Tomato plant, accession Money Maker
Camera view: bottom (45 deg); turntable rotation: 330 degrees
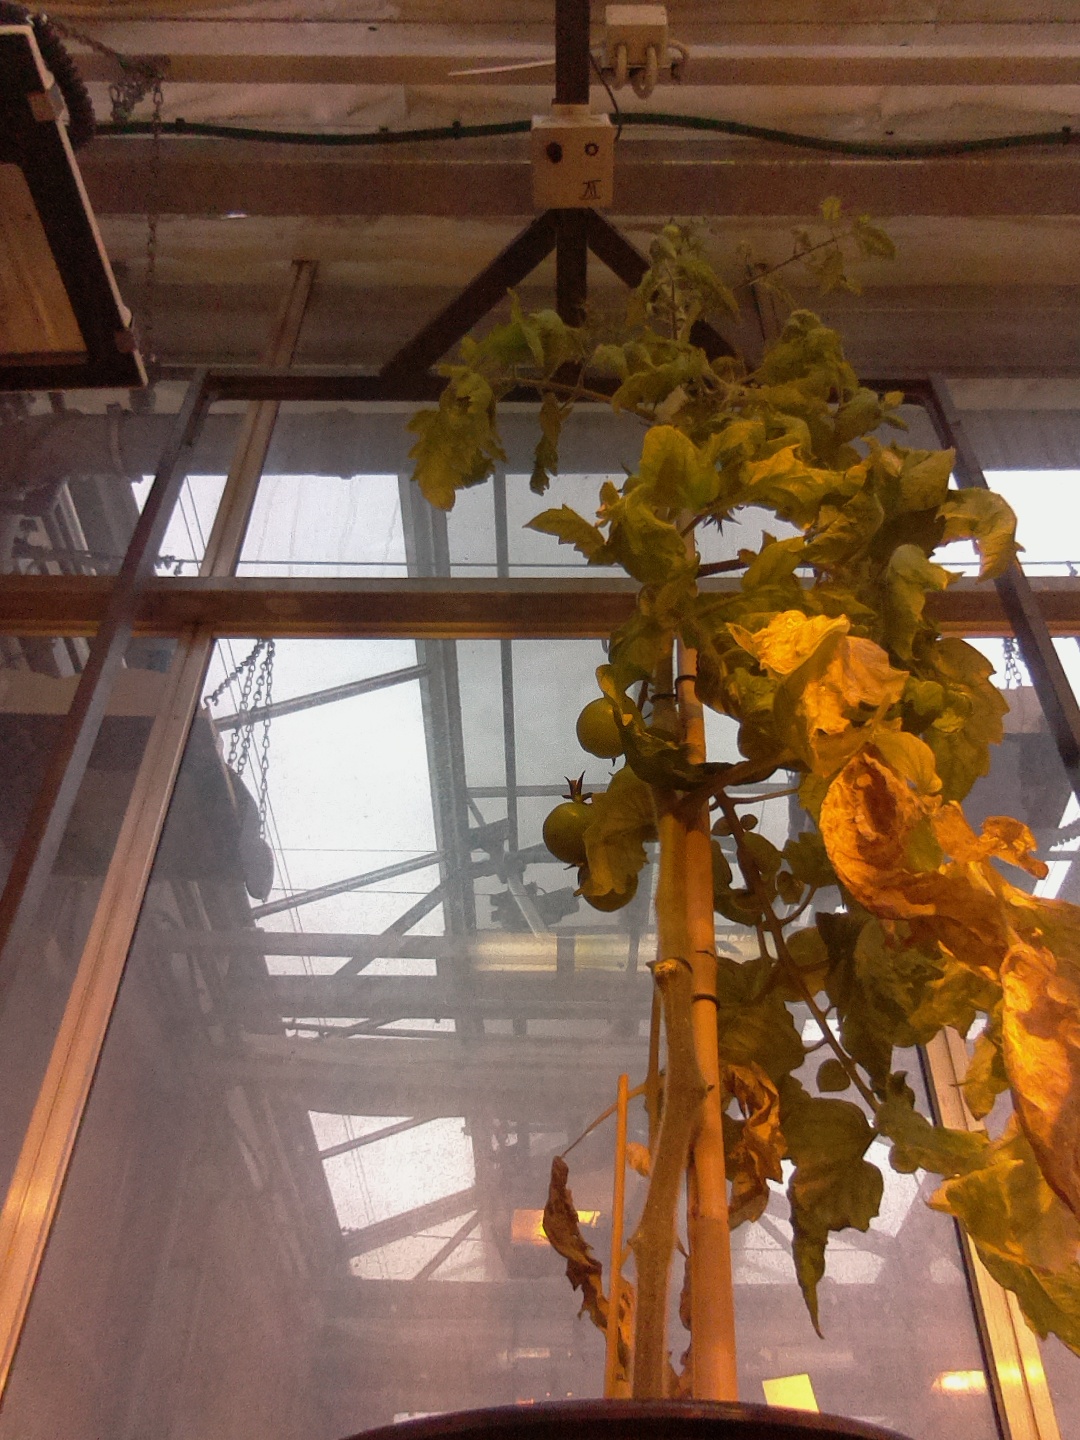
BBCH growth stage 79: 90% -100% of final fruit size